Maryland Route 25

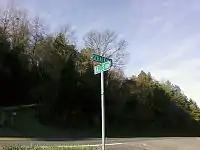
The northern end of Falls Road at Schalk Road No. 1 near Alesia

West of Maryland Avenue, Lafayette Street and Lanvale Street merge into two-lane undivided Falls Road, which curves northwest and briefly parallels Amtrak's Northeast Corridor railroad line, which enters Penn Station serving Amtrak and MARC's Penn Line to the southeast. As the railroad tracks veer away toward Washington, MD 25 begins to parallel the east side of Jones Falls and MTA Maryland's Baltimore Light RailLink line, which is on the west side of the stream, at the southern end of the stream's deep valley. The highway passes underneath the Howard Street and US 1/US 40 Truck (North Avenue) bridges and by the Baltimore Streetcar Museum buildings and sheds. MD 25 parallels MTA Maryland's Route 25, which comprises the reconstructed streetcar tracks used for streetcar rides from the museum site north under CSX's Baltimore Terminal Subdivision railroad line and past the remains of a roundhouse to the Museum's streetcar turning loop just south of the 28th Street and 29th Street's bridges over the Jones Falls valley. MD 25 passes under Wyman Park Drive just south of the former Stieff Silver Company factory building and Mount Vernon Mill No. 1 (recently renovated for apartments and condos), down the hill from the Stone Hill Historic District.